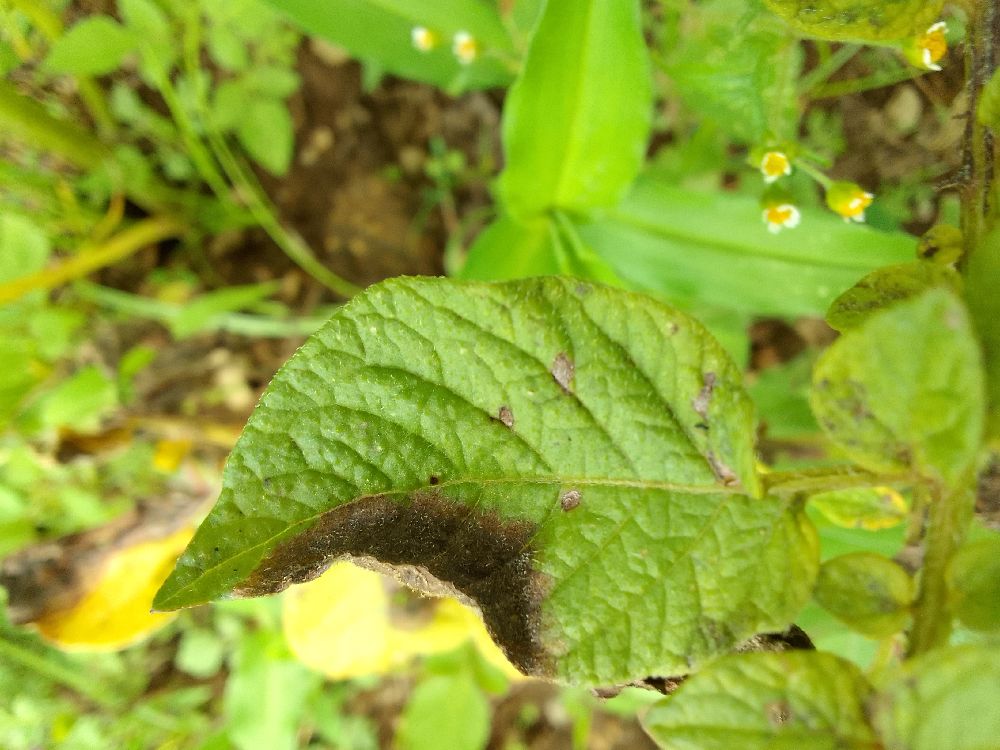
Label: Late blight